Indian Singaporeans

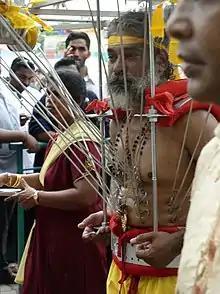
A Thaipusam participant.

Majority of the Indian Singaporeans are Hindus. The proportion of Indians following Islam, Christianity and Buddhism are relatively higher as the census include Pakistanis, Bangladeshis, Sri Lankans and other South Asian ethnic groups under the category of "Indians".